Bhoodsidhhanath

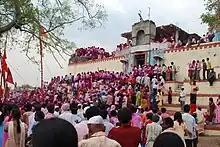
Bhoodsiddanath Mandir

Bhoodsidhhnatha is another name for the Hindu deity Siddhanath, who is believed to be incarnation of Shiva. Siddhanath is patron god of adjacent regions and one of among several regional protective (Kshetrapal) gods of Maharashtra. There is a temple dedicated to Bhoodsidhhnatha at the village of Bhood in Maharashtra., India.